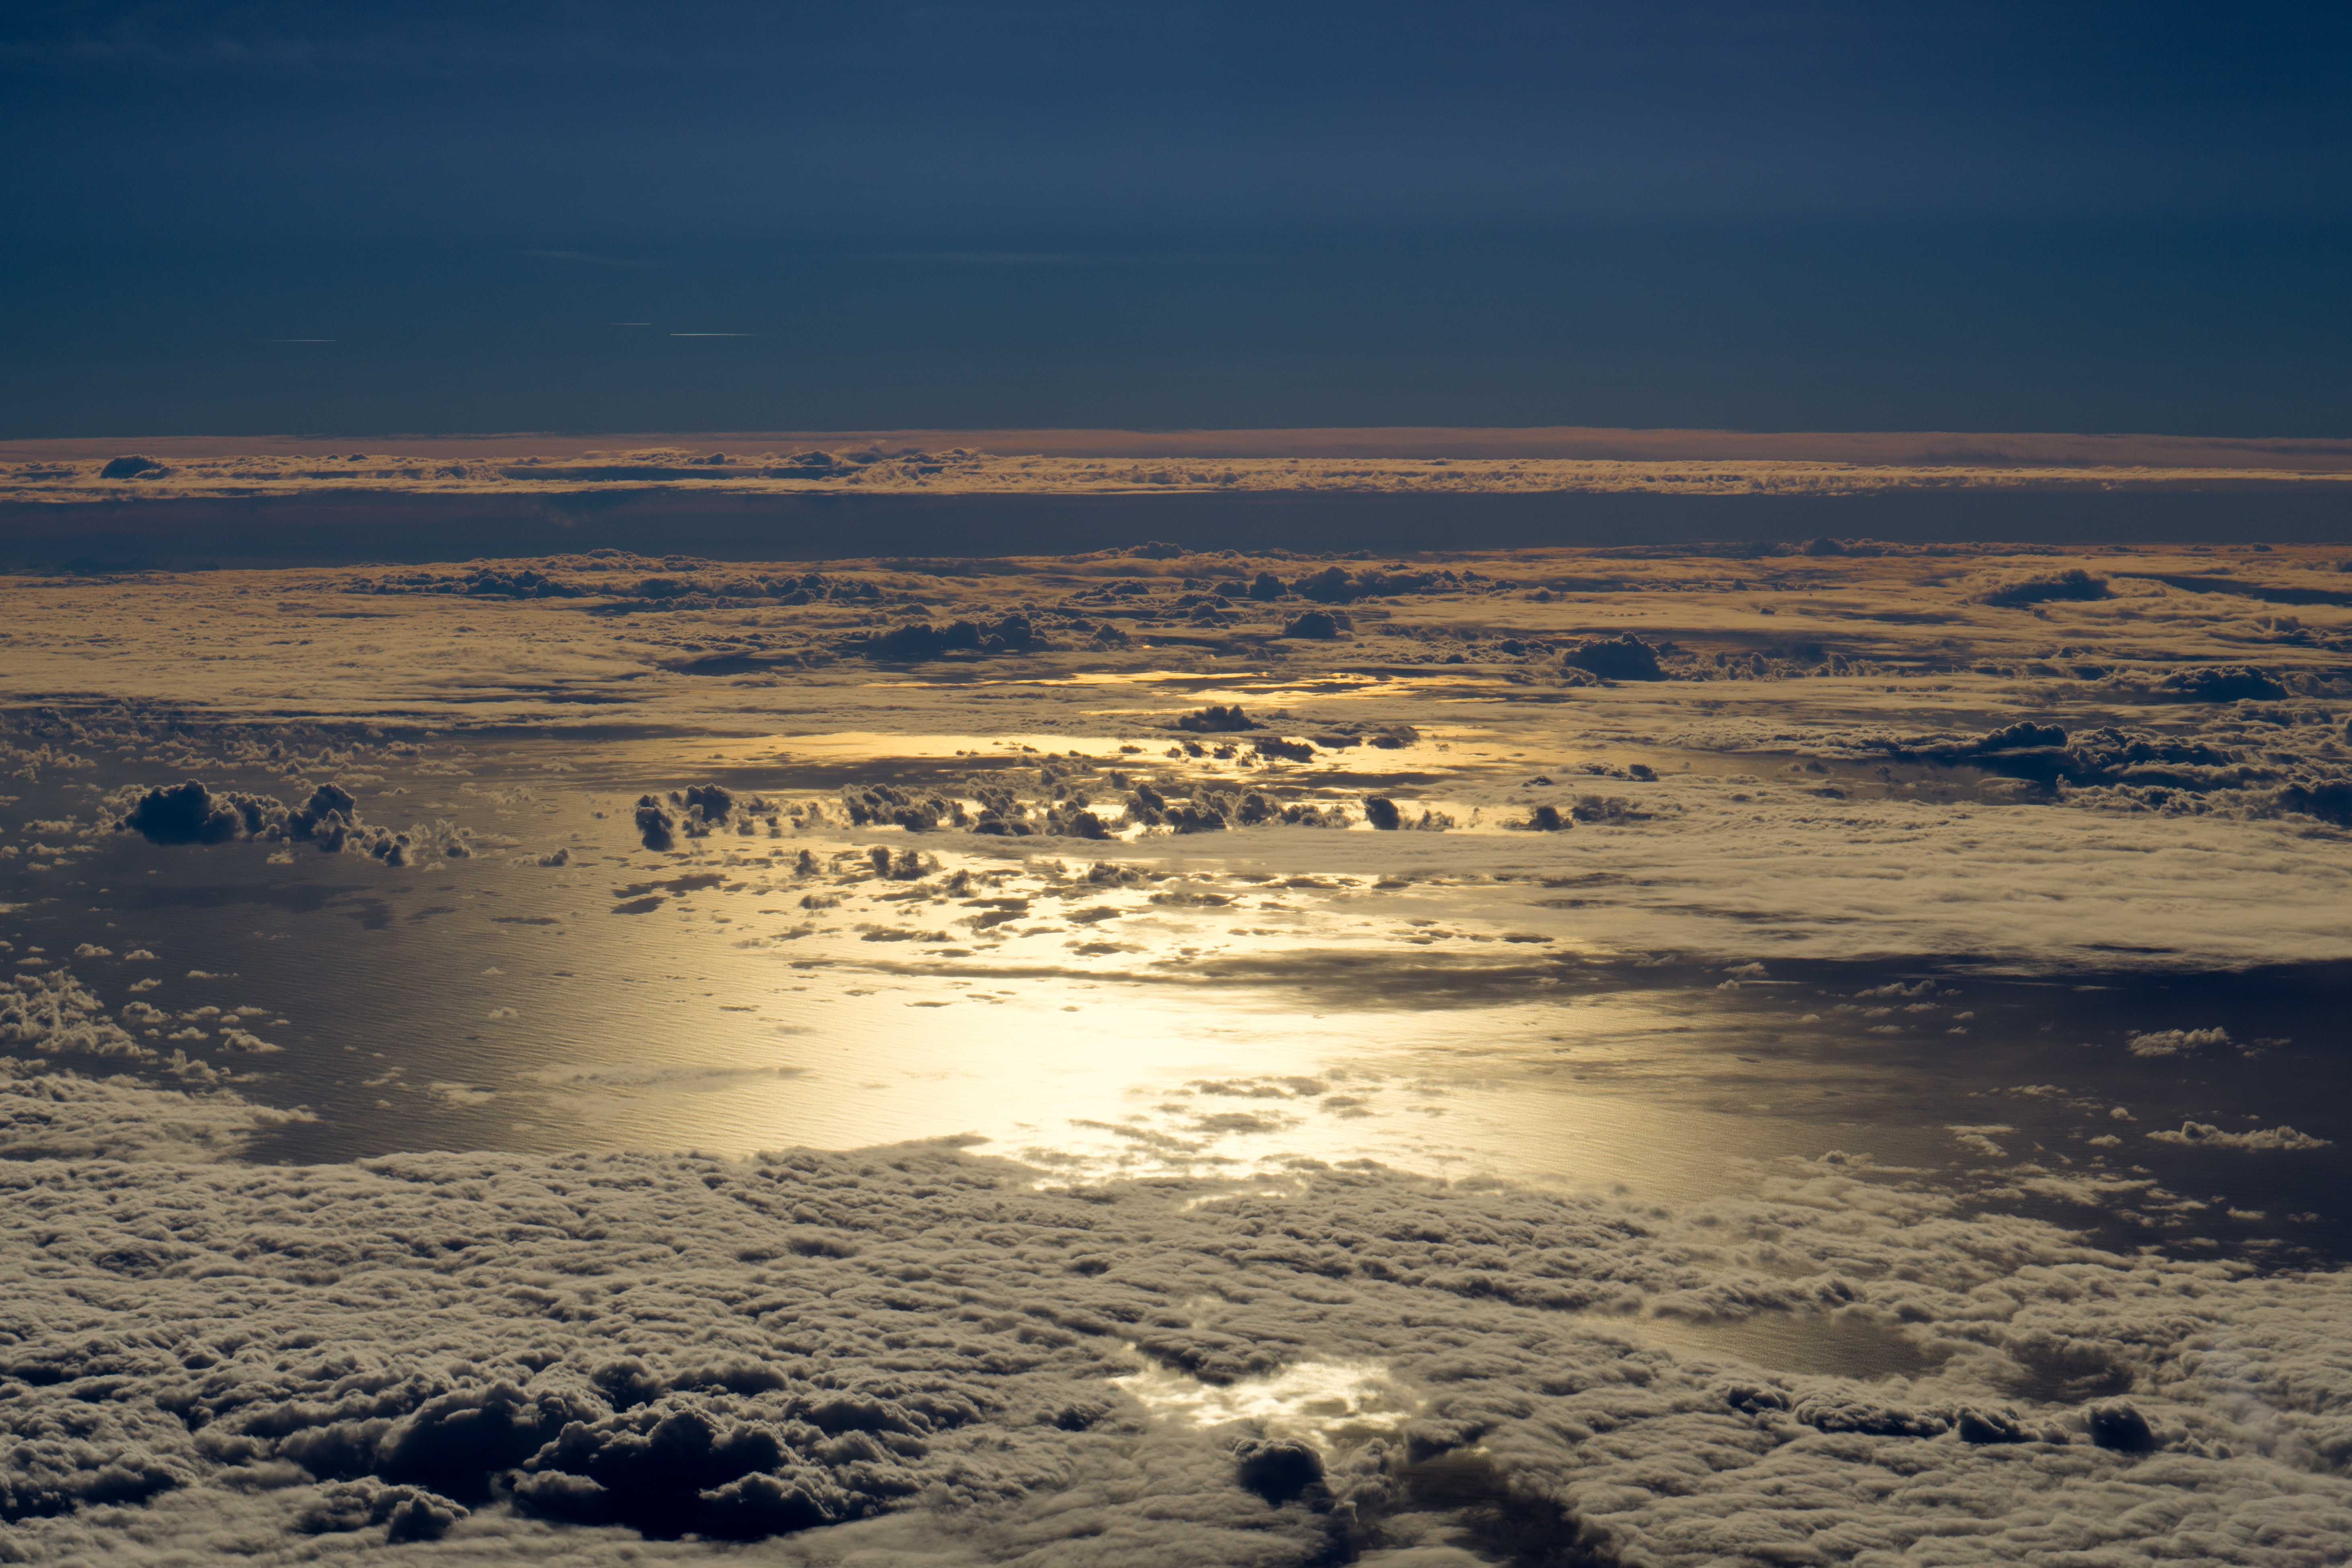
sea, sky, horizon, cloud, natural environment, atmosphere, ocean, winter, water, sunlight, ecoregion, calm, snow, evening, landscape, reflection, sunset, plain, arctic, ice, tundra, sand, meteorological phenomenon, mountain, coast